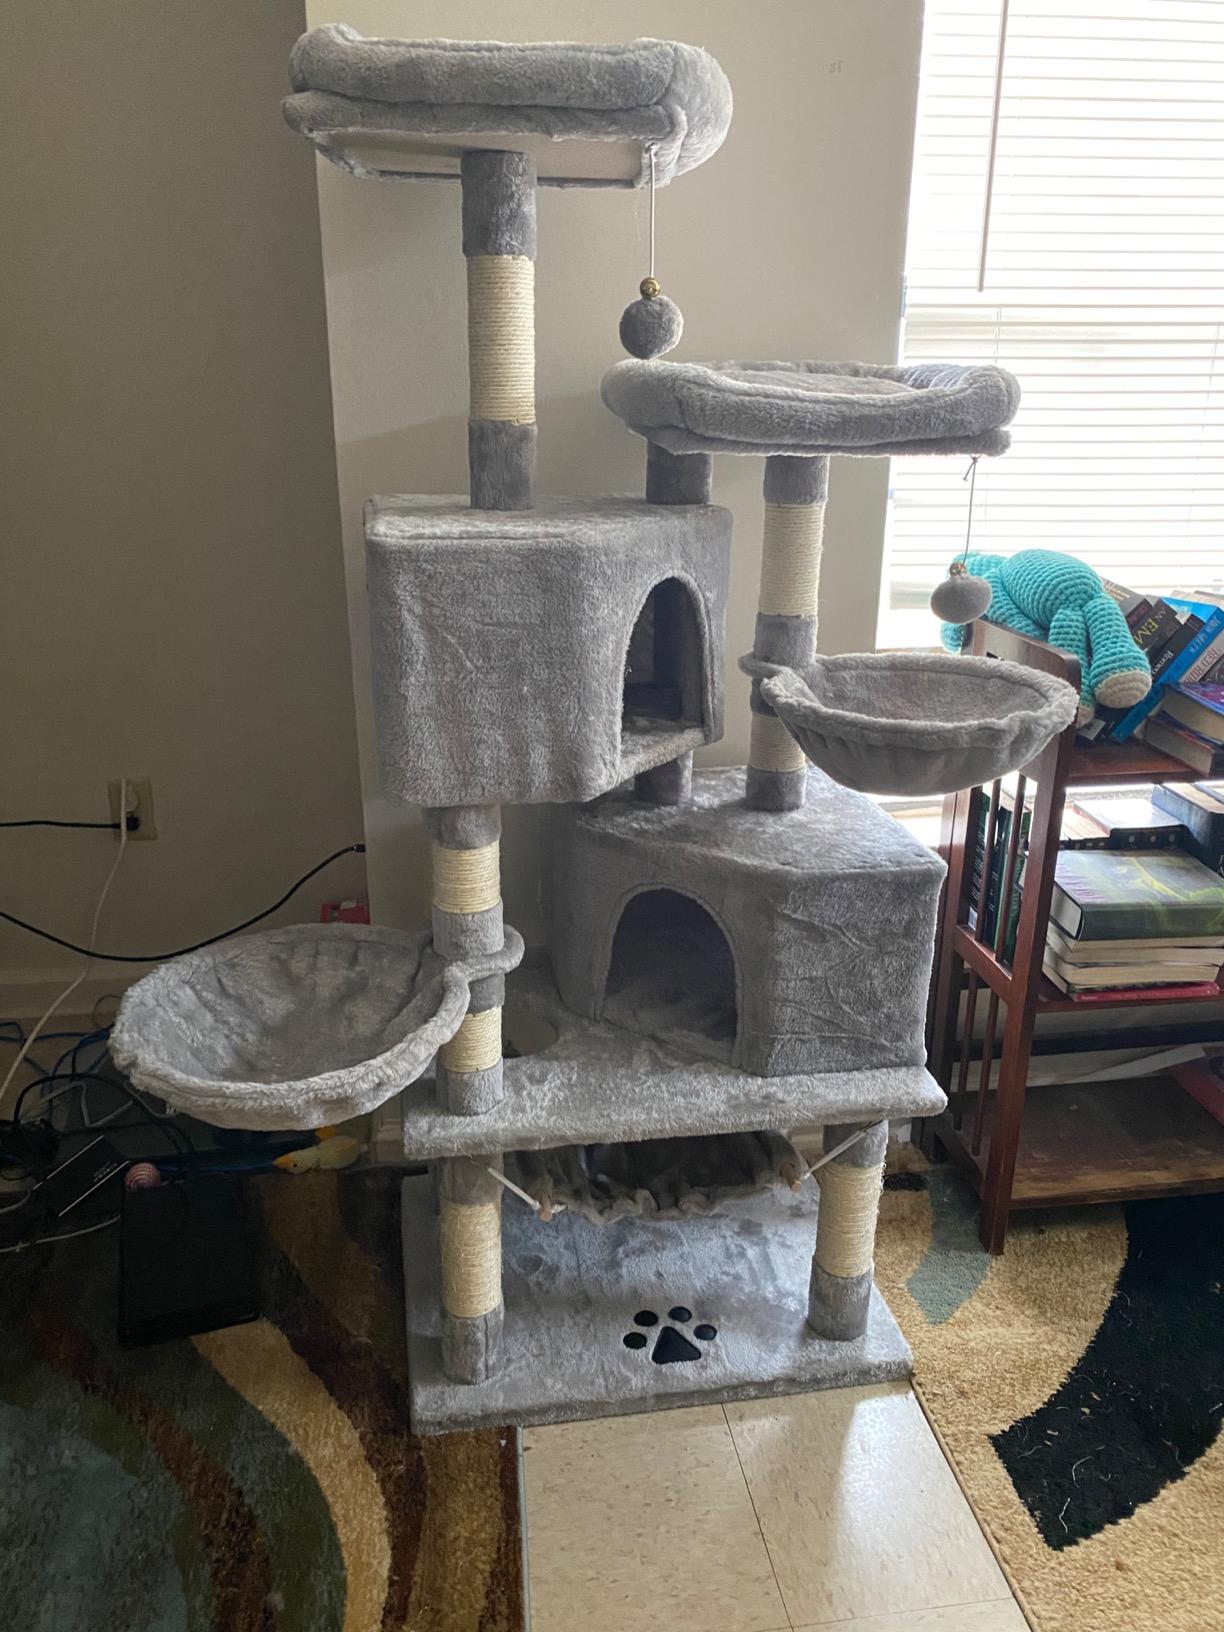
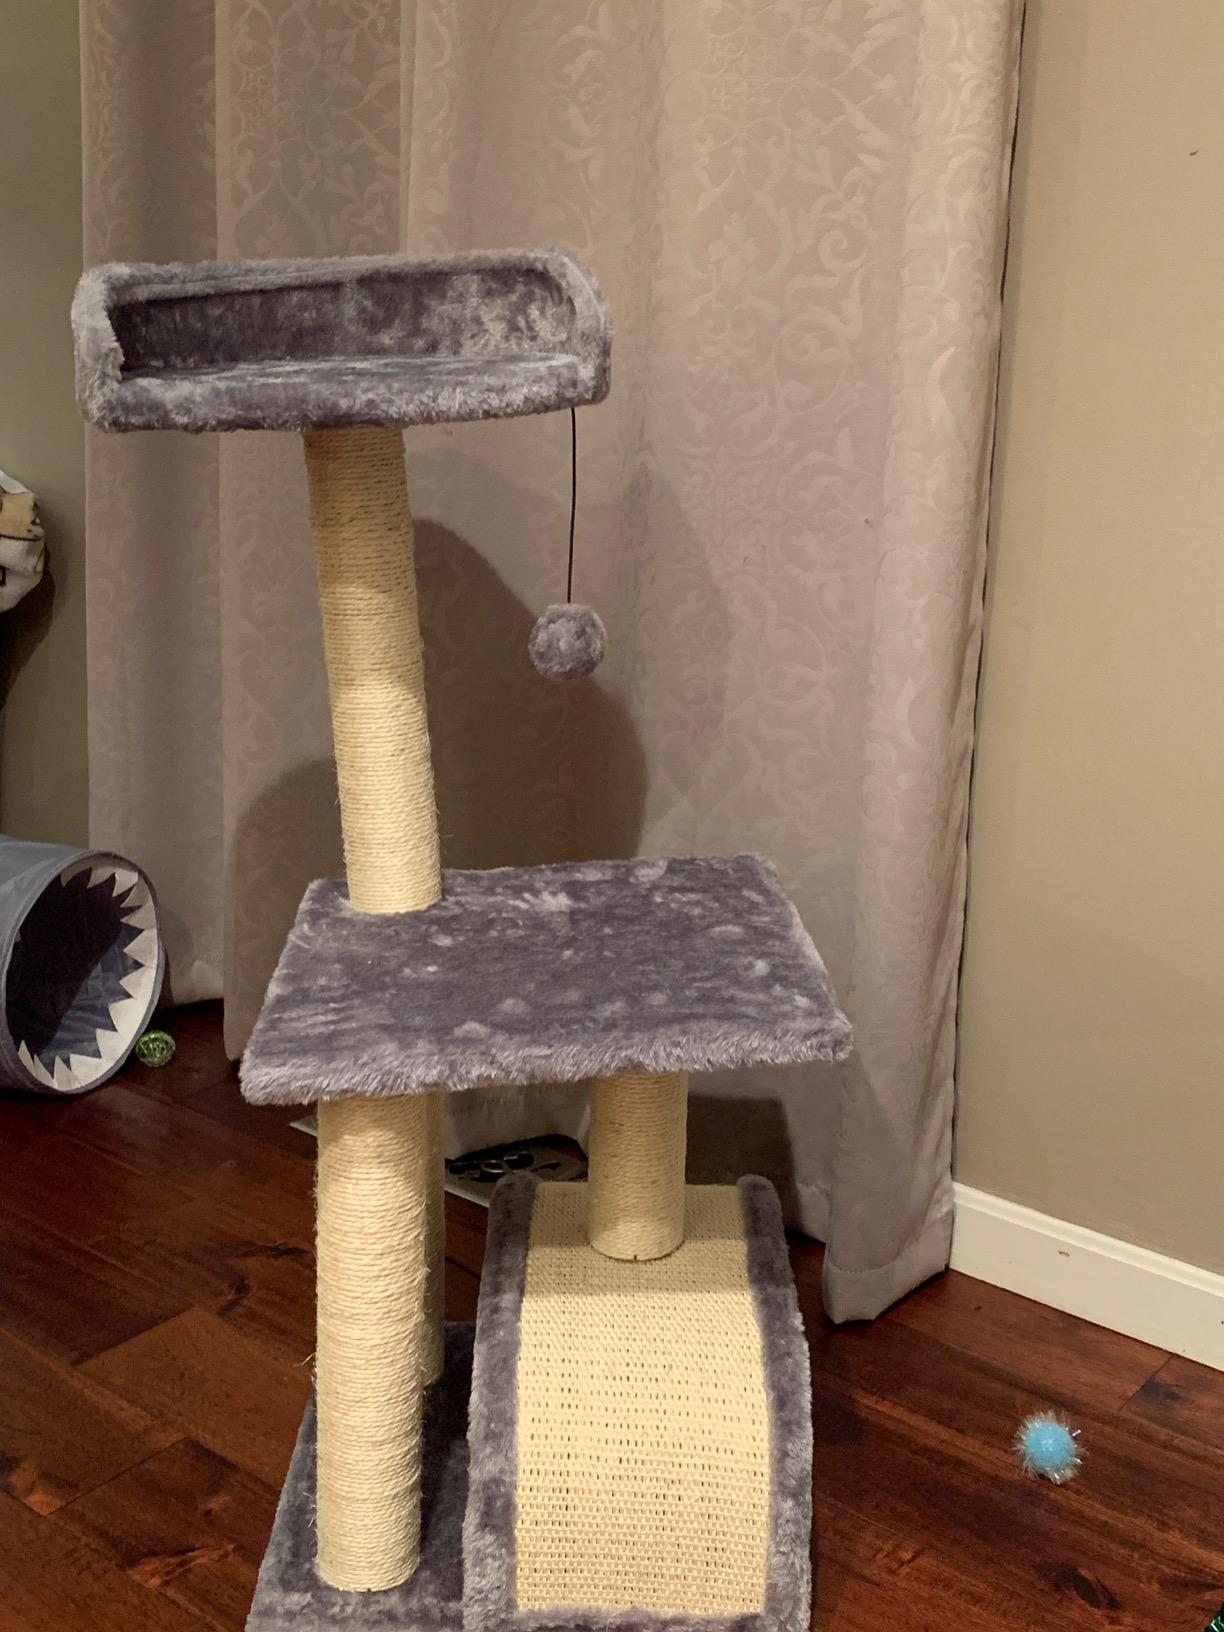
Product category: items_cat tree
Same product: no